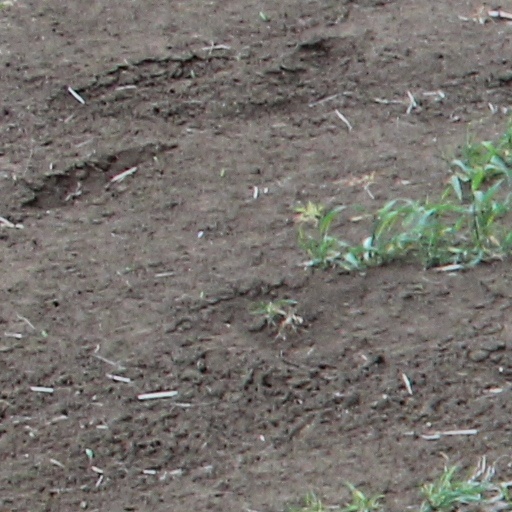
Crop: wheat